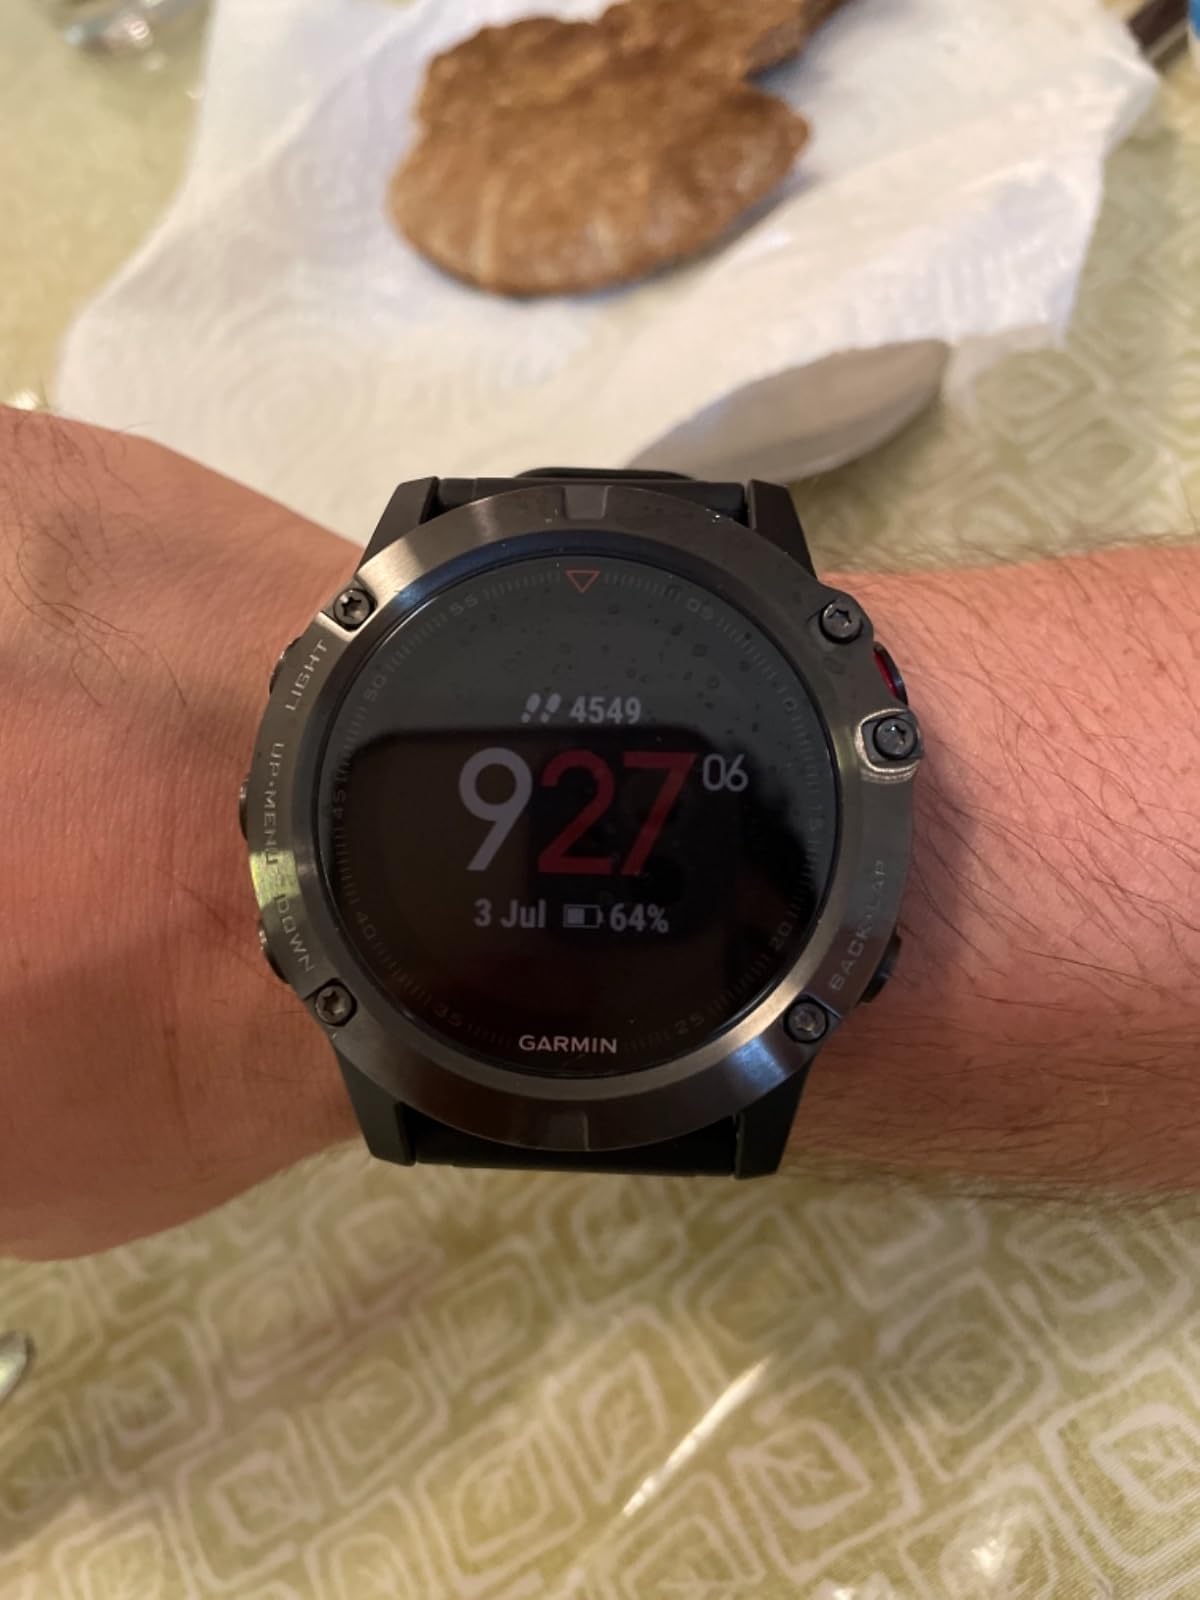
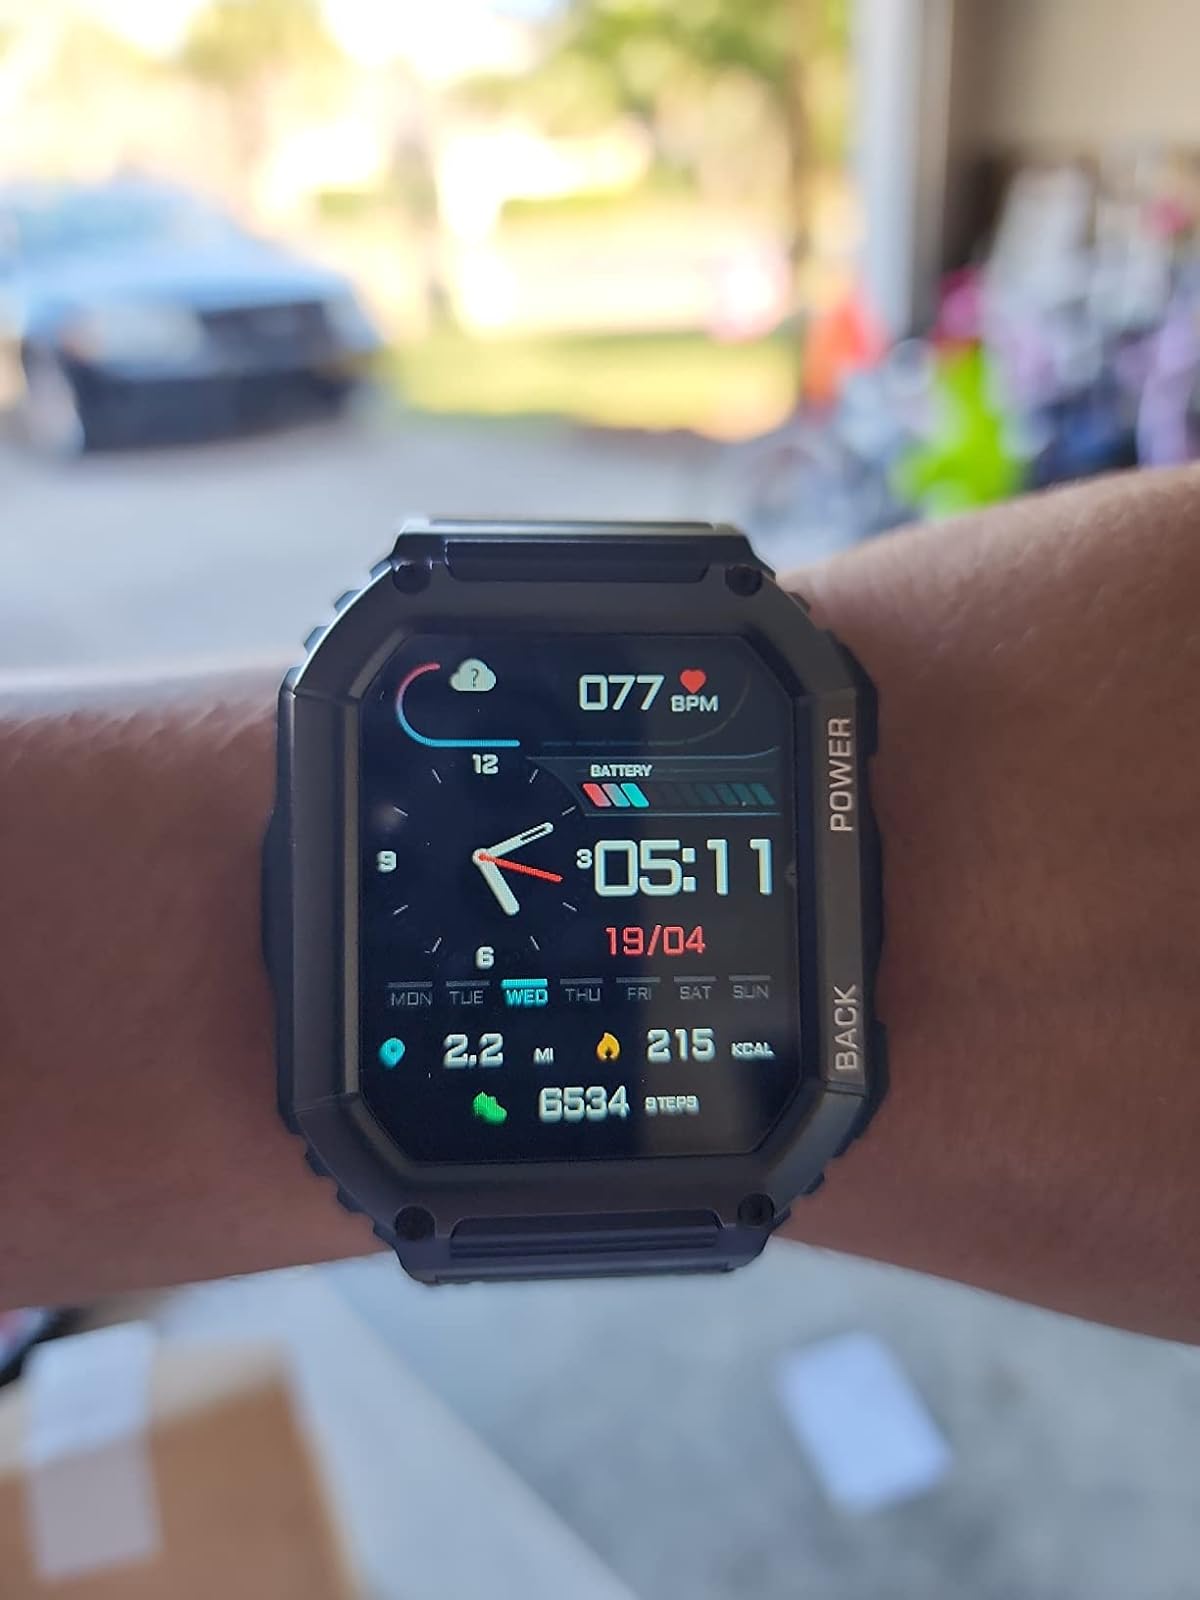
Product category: smartwatch
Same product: no